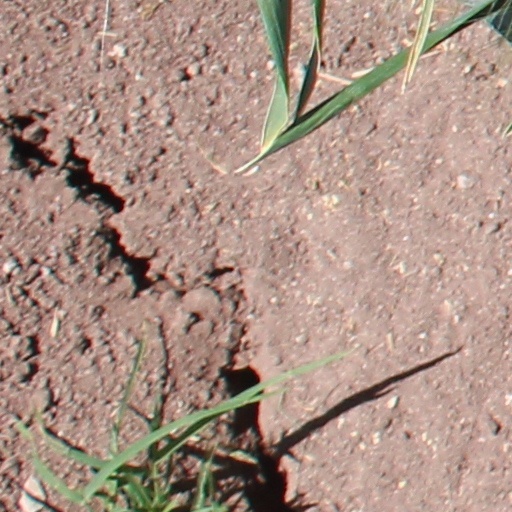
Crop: wheat